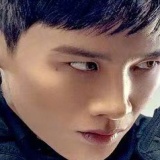
diễn viên Bạch Kính Đình